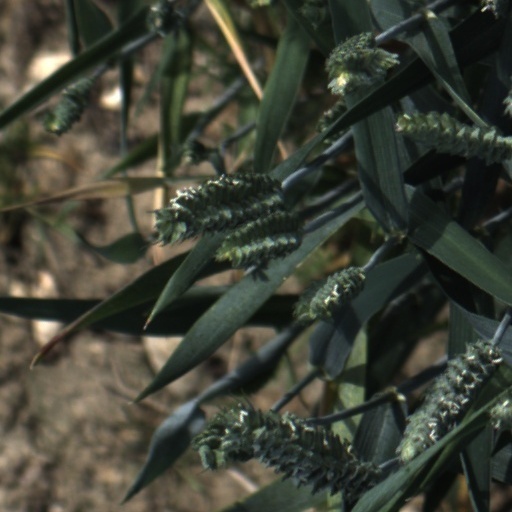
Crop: wheat